Counts of Celje

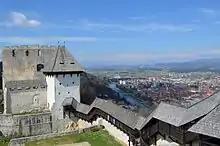
Celje Castle

The Lords of Sanneck (Žovnek) Castle on the Sann (Savinja) river in Lower Styria were first mentioned around 1123/30. Their ancestors may have been relatives of Saint Hemma of Gurk (d. 1045), who held large estates in the area. The fortress was allegedly already built under the rule of Charlemagne as a stronghold against the Avars.